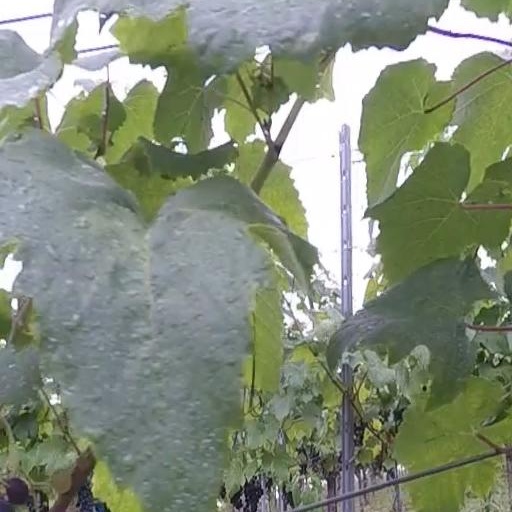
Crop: grape